Jean-Nicolas Céré

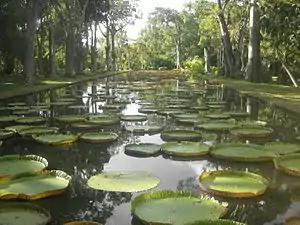

Jean-Nicolas Céré (20 August 1737 – 2 May 1810) was a French botanist and agronomist born on the Indian Ocean Isle de France (now Mauritius) but educated in Brittany and Paris. On the Isle de France, he was befriended by Pierre Poivre (1719–1786), administrator of the Isle de France and Ile Bourbon (Réunion), who he assisted in the cultivation of spices. When Poivre was recalled to France in 1773, Céré was appointed Director of the Royal Garden at Monplaisir (now Sir Seewoosagur Ramgoolam Botanical Garden), a position he held from 1775 to the time of his death in 1810.